Frank Amyot

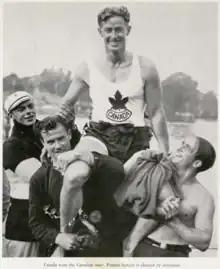
Amyot after winning Canadian Canoe race at 1936 Olympics

Francis Amyot (September 14, 1904 – November 21, 1962) was a Canadian sprint canoeist who competed in the 1930s. He won Canada's only gold medal at the 1936 Summer Olympics.